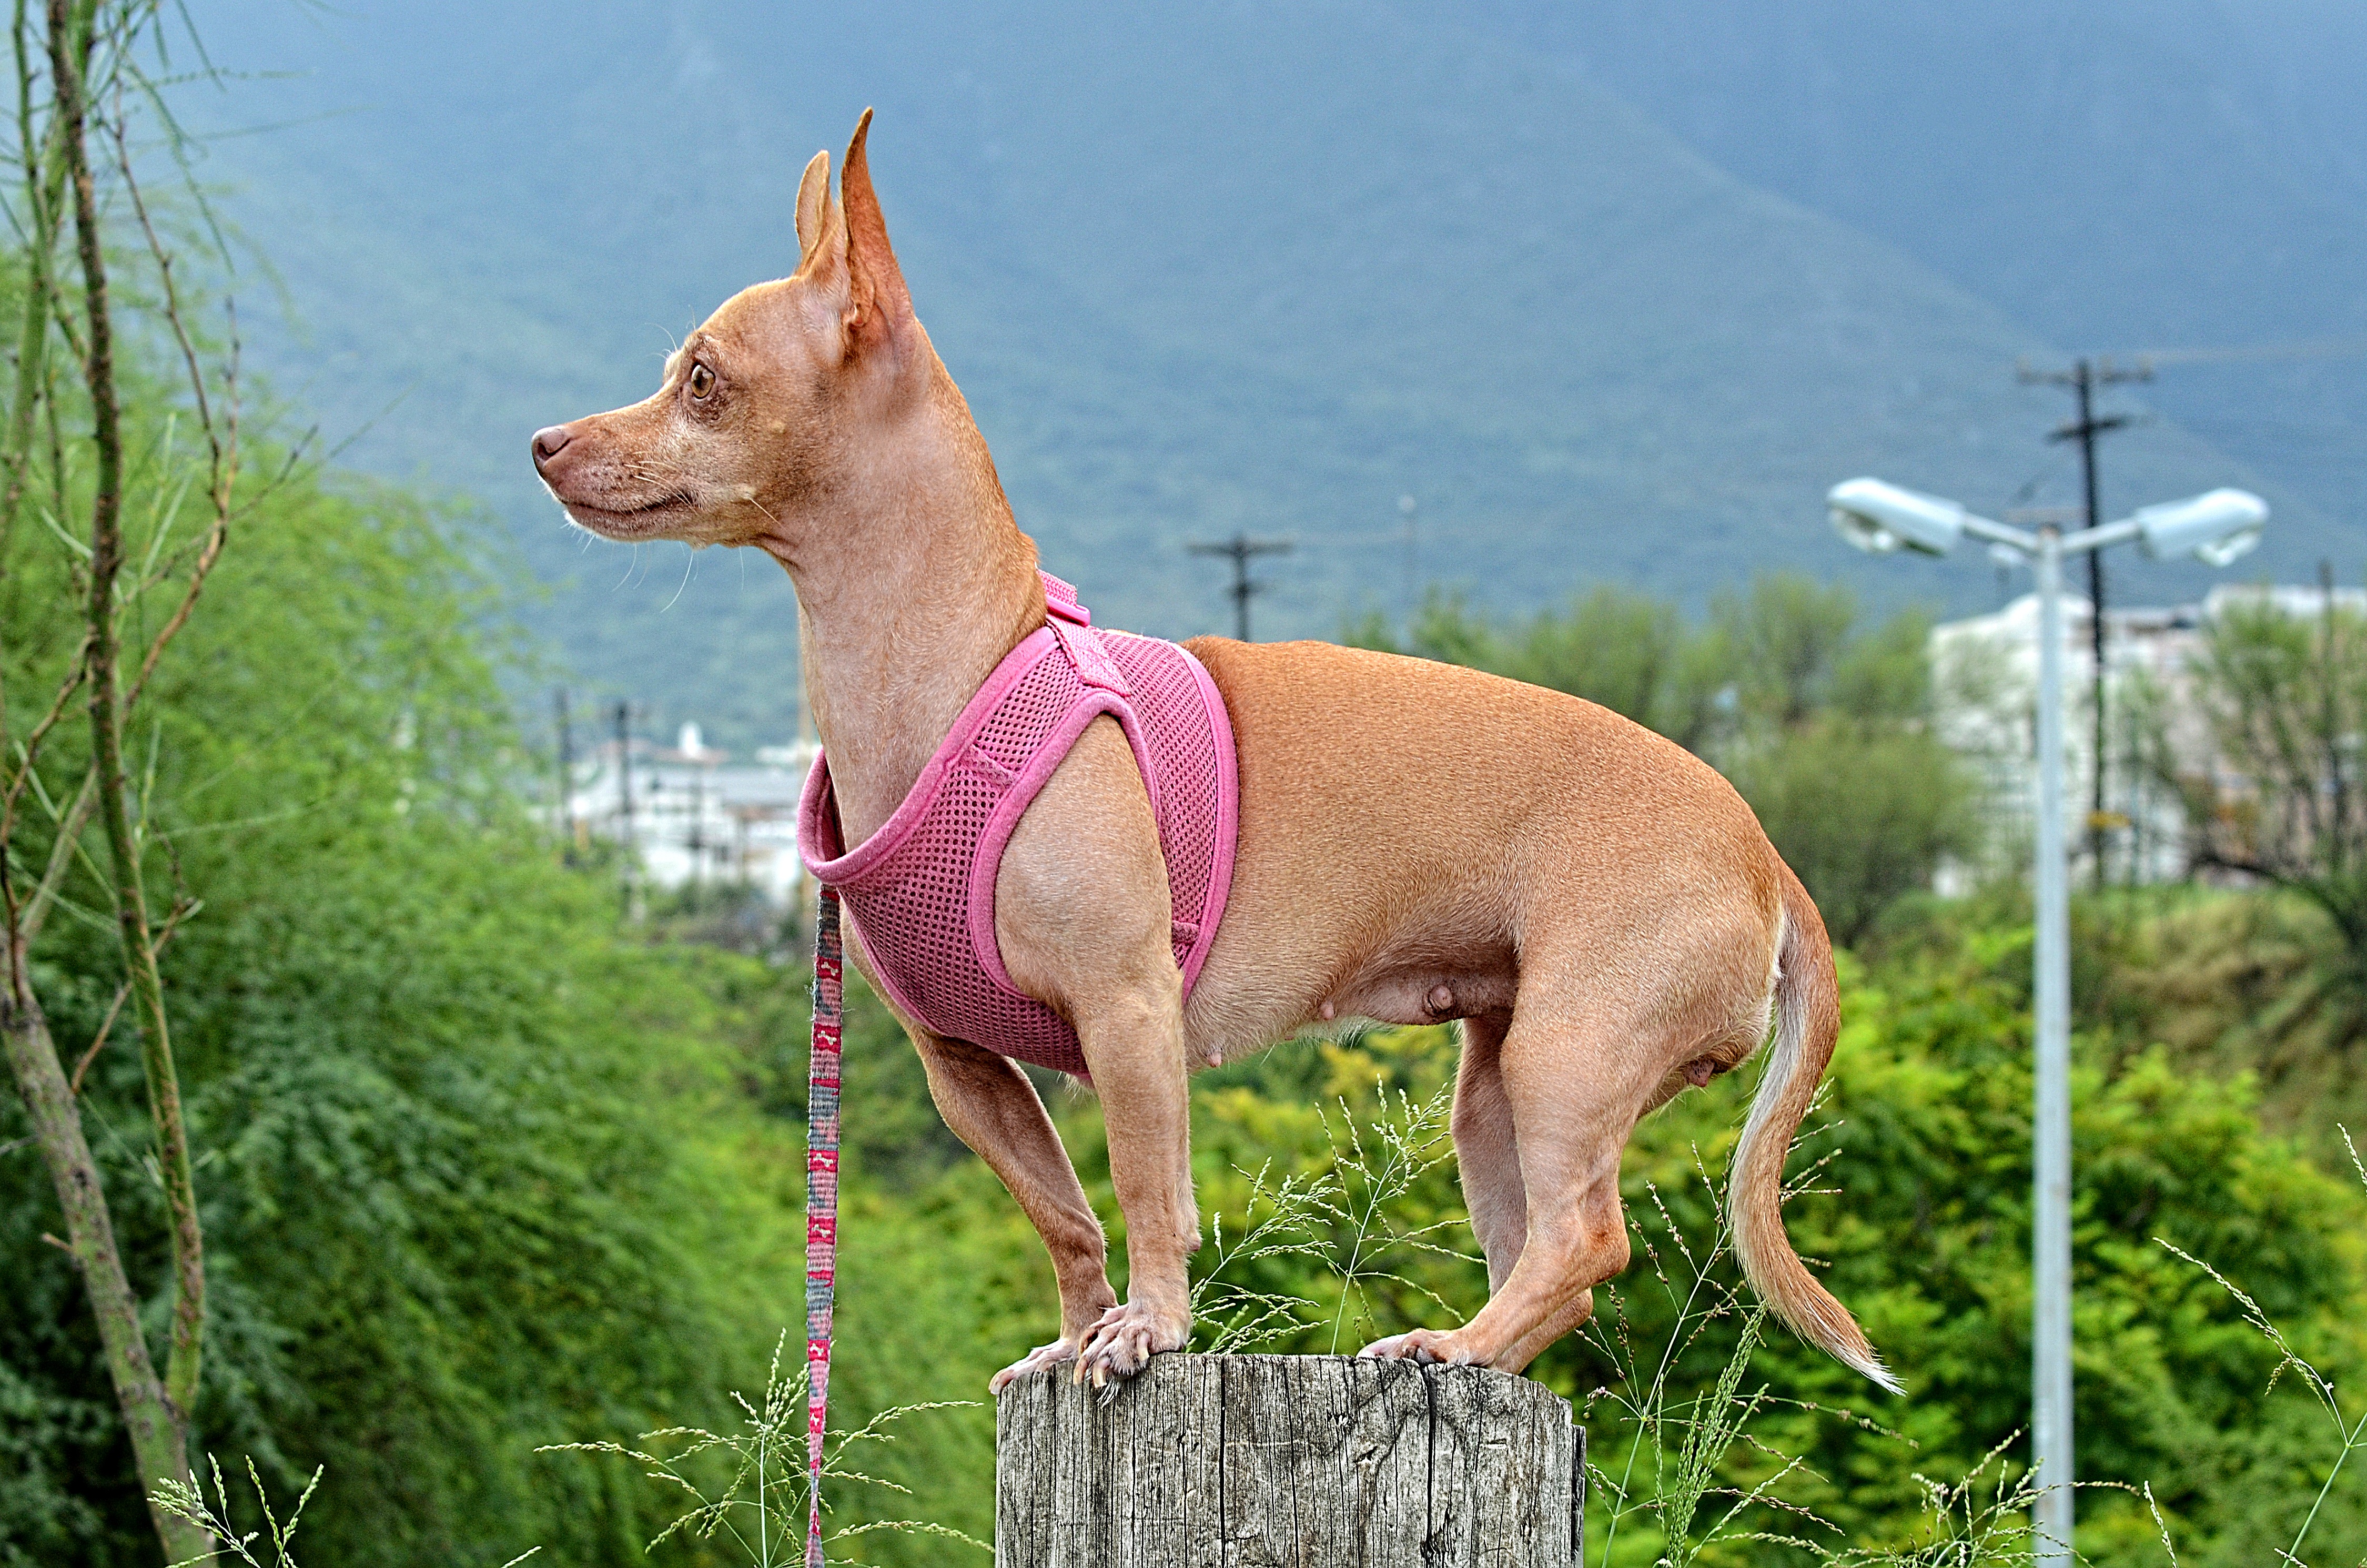
puppy, dog, animal, cute, canine, summer, pet, small, mammal, hound, happy, vertebrate, chihuahua, funny, domestic, adorable, dog breed, breed, doggy, funny dog, funny animals, podenco canario, dog isolated, dog like mammal, animal sports, dog sports, ibizan hound, mexican hairless dog, cirneco dell etna, pharaoh hound